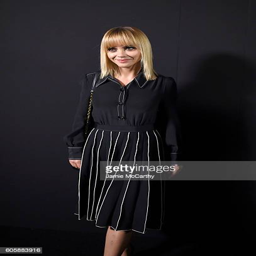
actor poses backstage at the spring fashion show